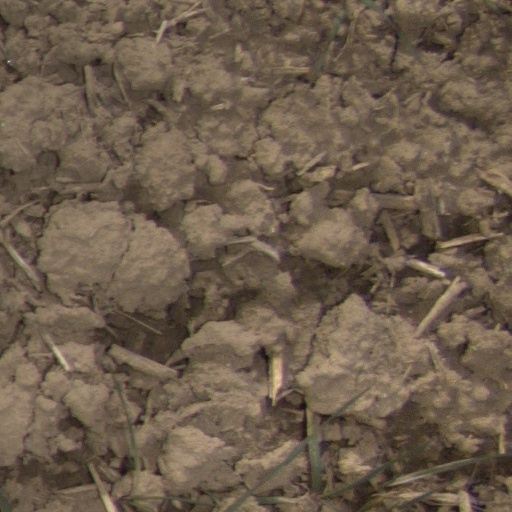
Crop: wheat